Wing foiling

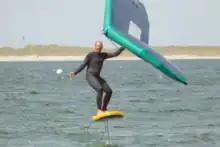
Wing foiling on an inflatable board.

Wing foiling or wing surfing or winging is a wind propelled water sport that developed from kitesurfing, windsurfing and surfing. The sailor, standing on a board, holds directly onto a wing. It generates both upward force and horizontal force which can be used for propulsion and thus moves the board across the water. The recent development of foilboards, which plane very early on a hydrofoil fin and thereby lift off the water producing low friction, represent the ideal complementary hydrodynamic platform for wings.